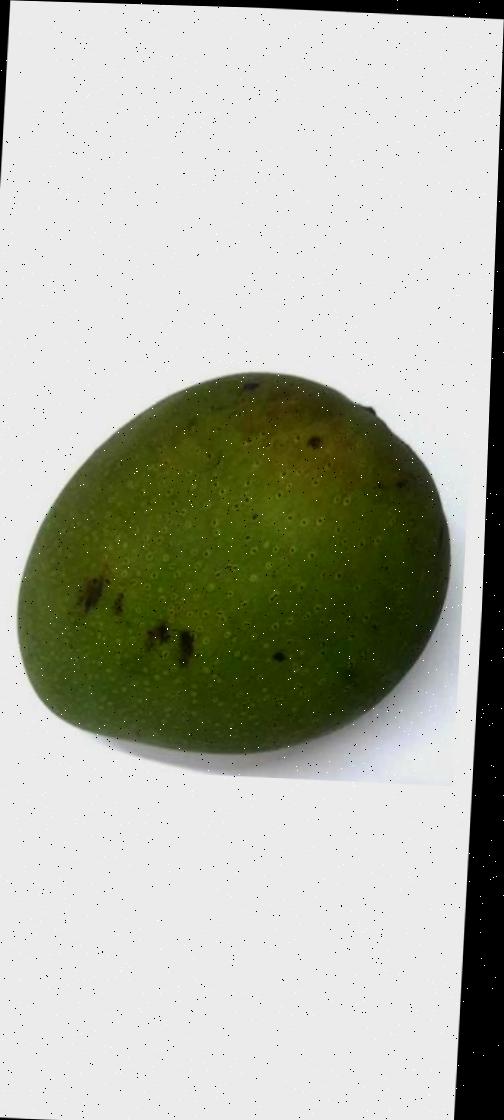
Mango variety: Ashshina Zhinuk